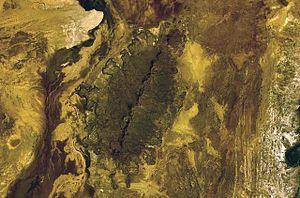
Le Korath est un volcan d'Éthiopie.